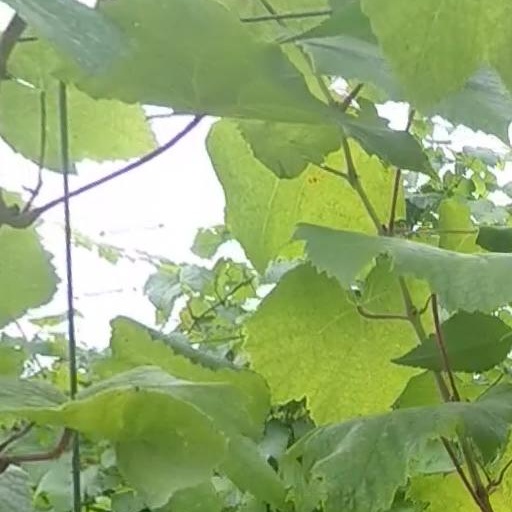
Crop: grape